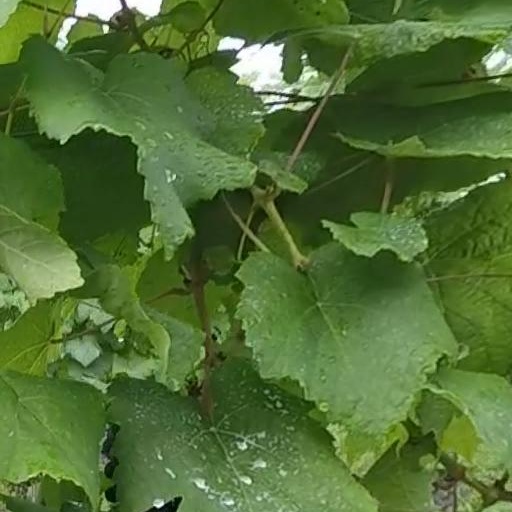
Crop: grape